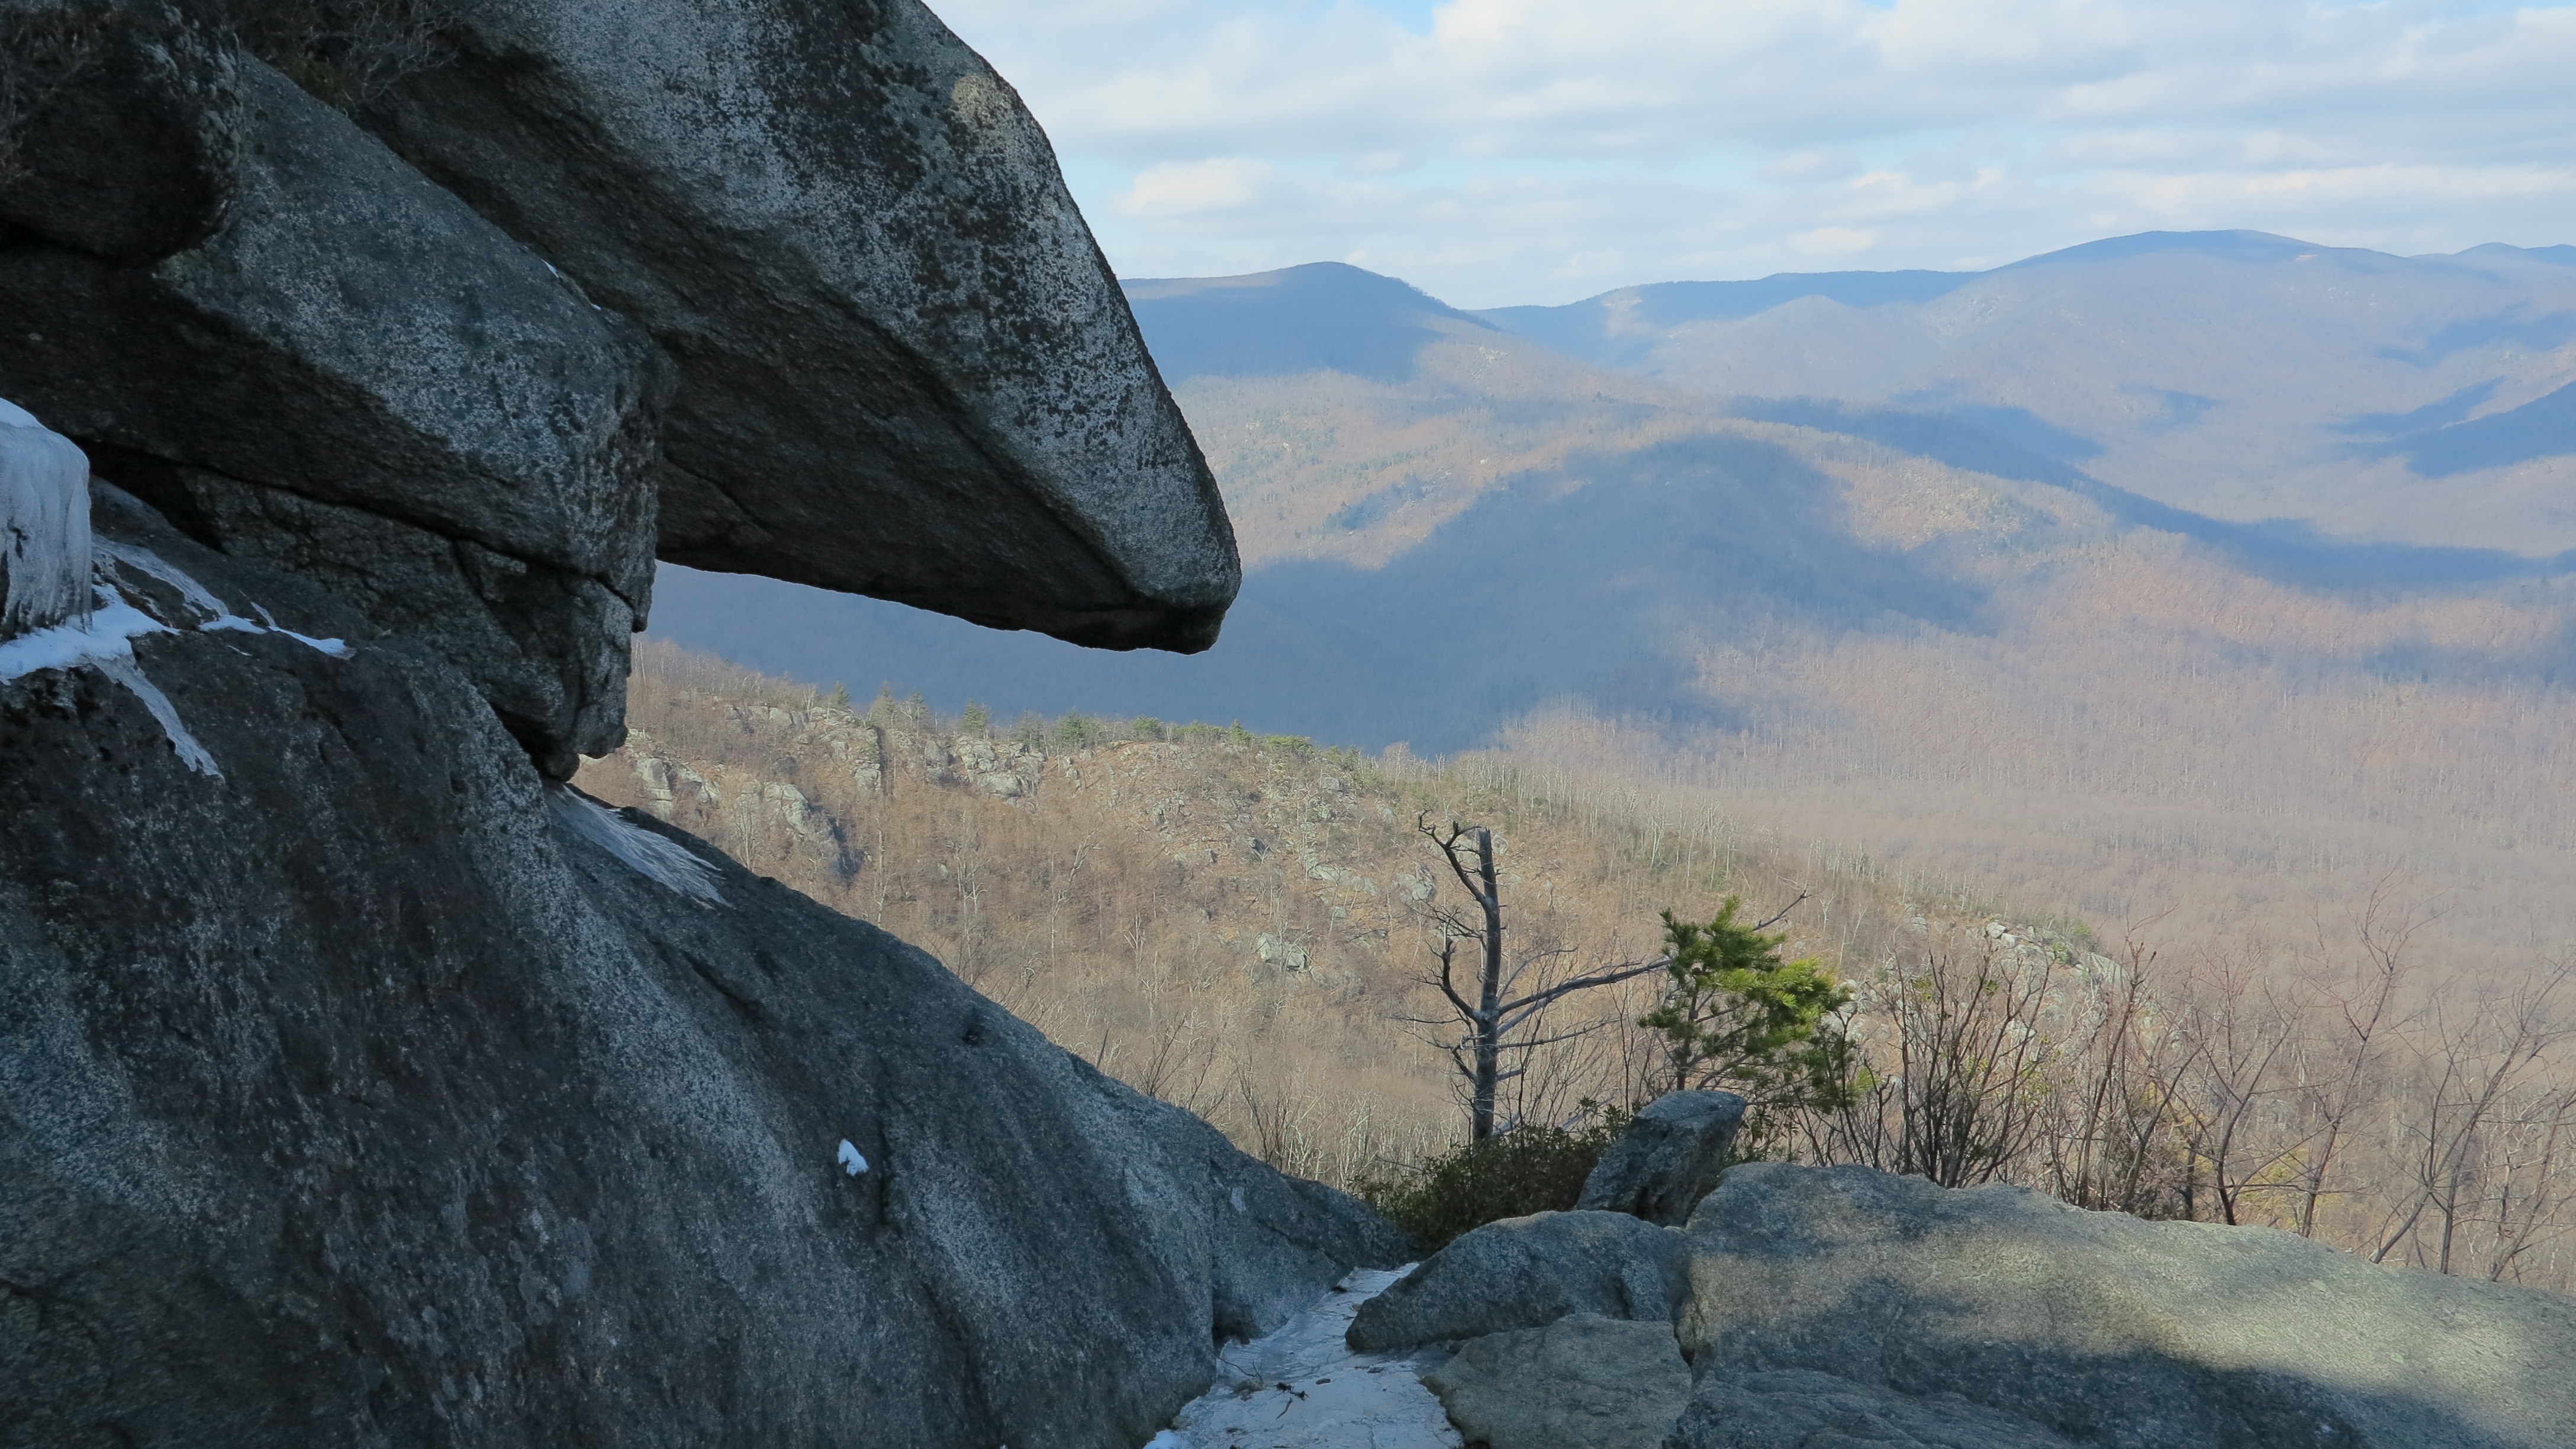
landscape, nature, outdoor, rock, wilderness, walking, mountain, trail, adventure, view, valley, mountain range, stone, hike, terrain, ridge, summit, geology, trekking, boulder, plateau, landform, mountain pass, geographical feature, mountainous landforms, old rag